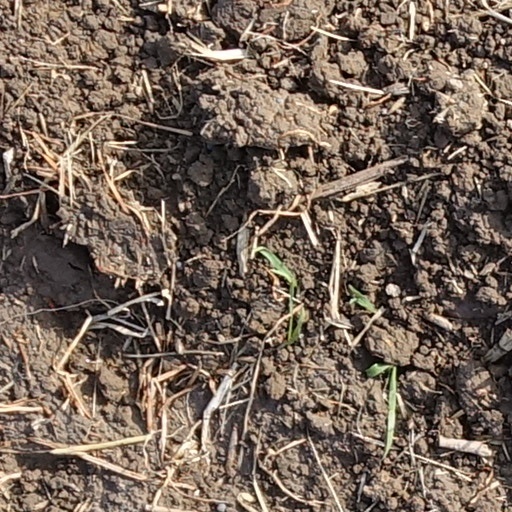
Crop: wheat